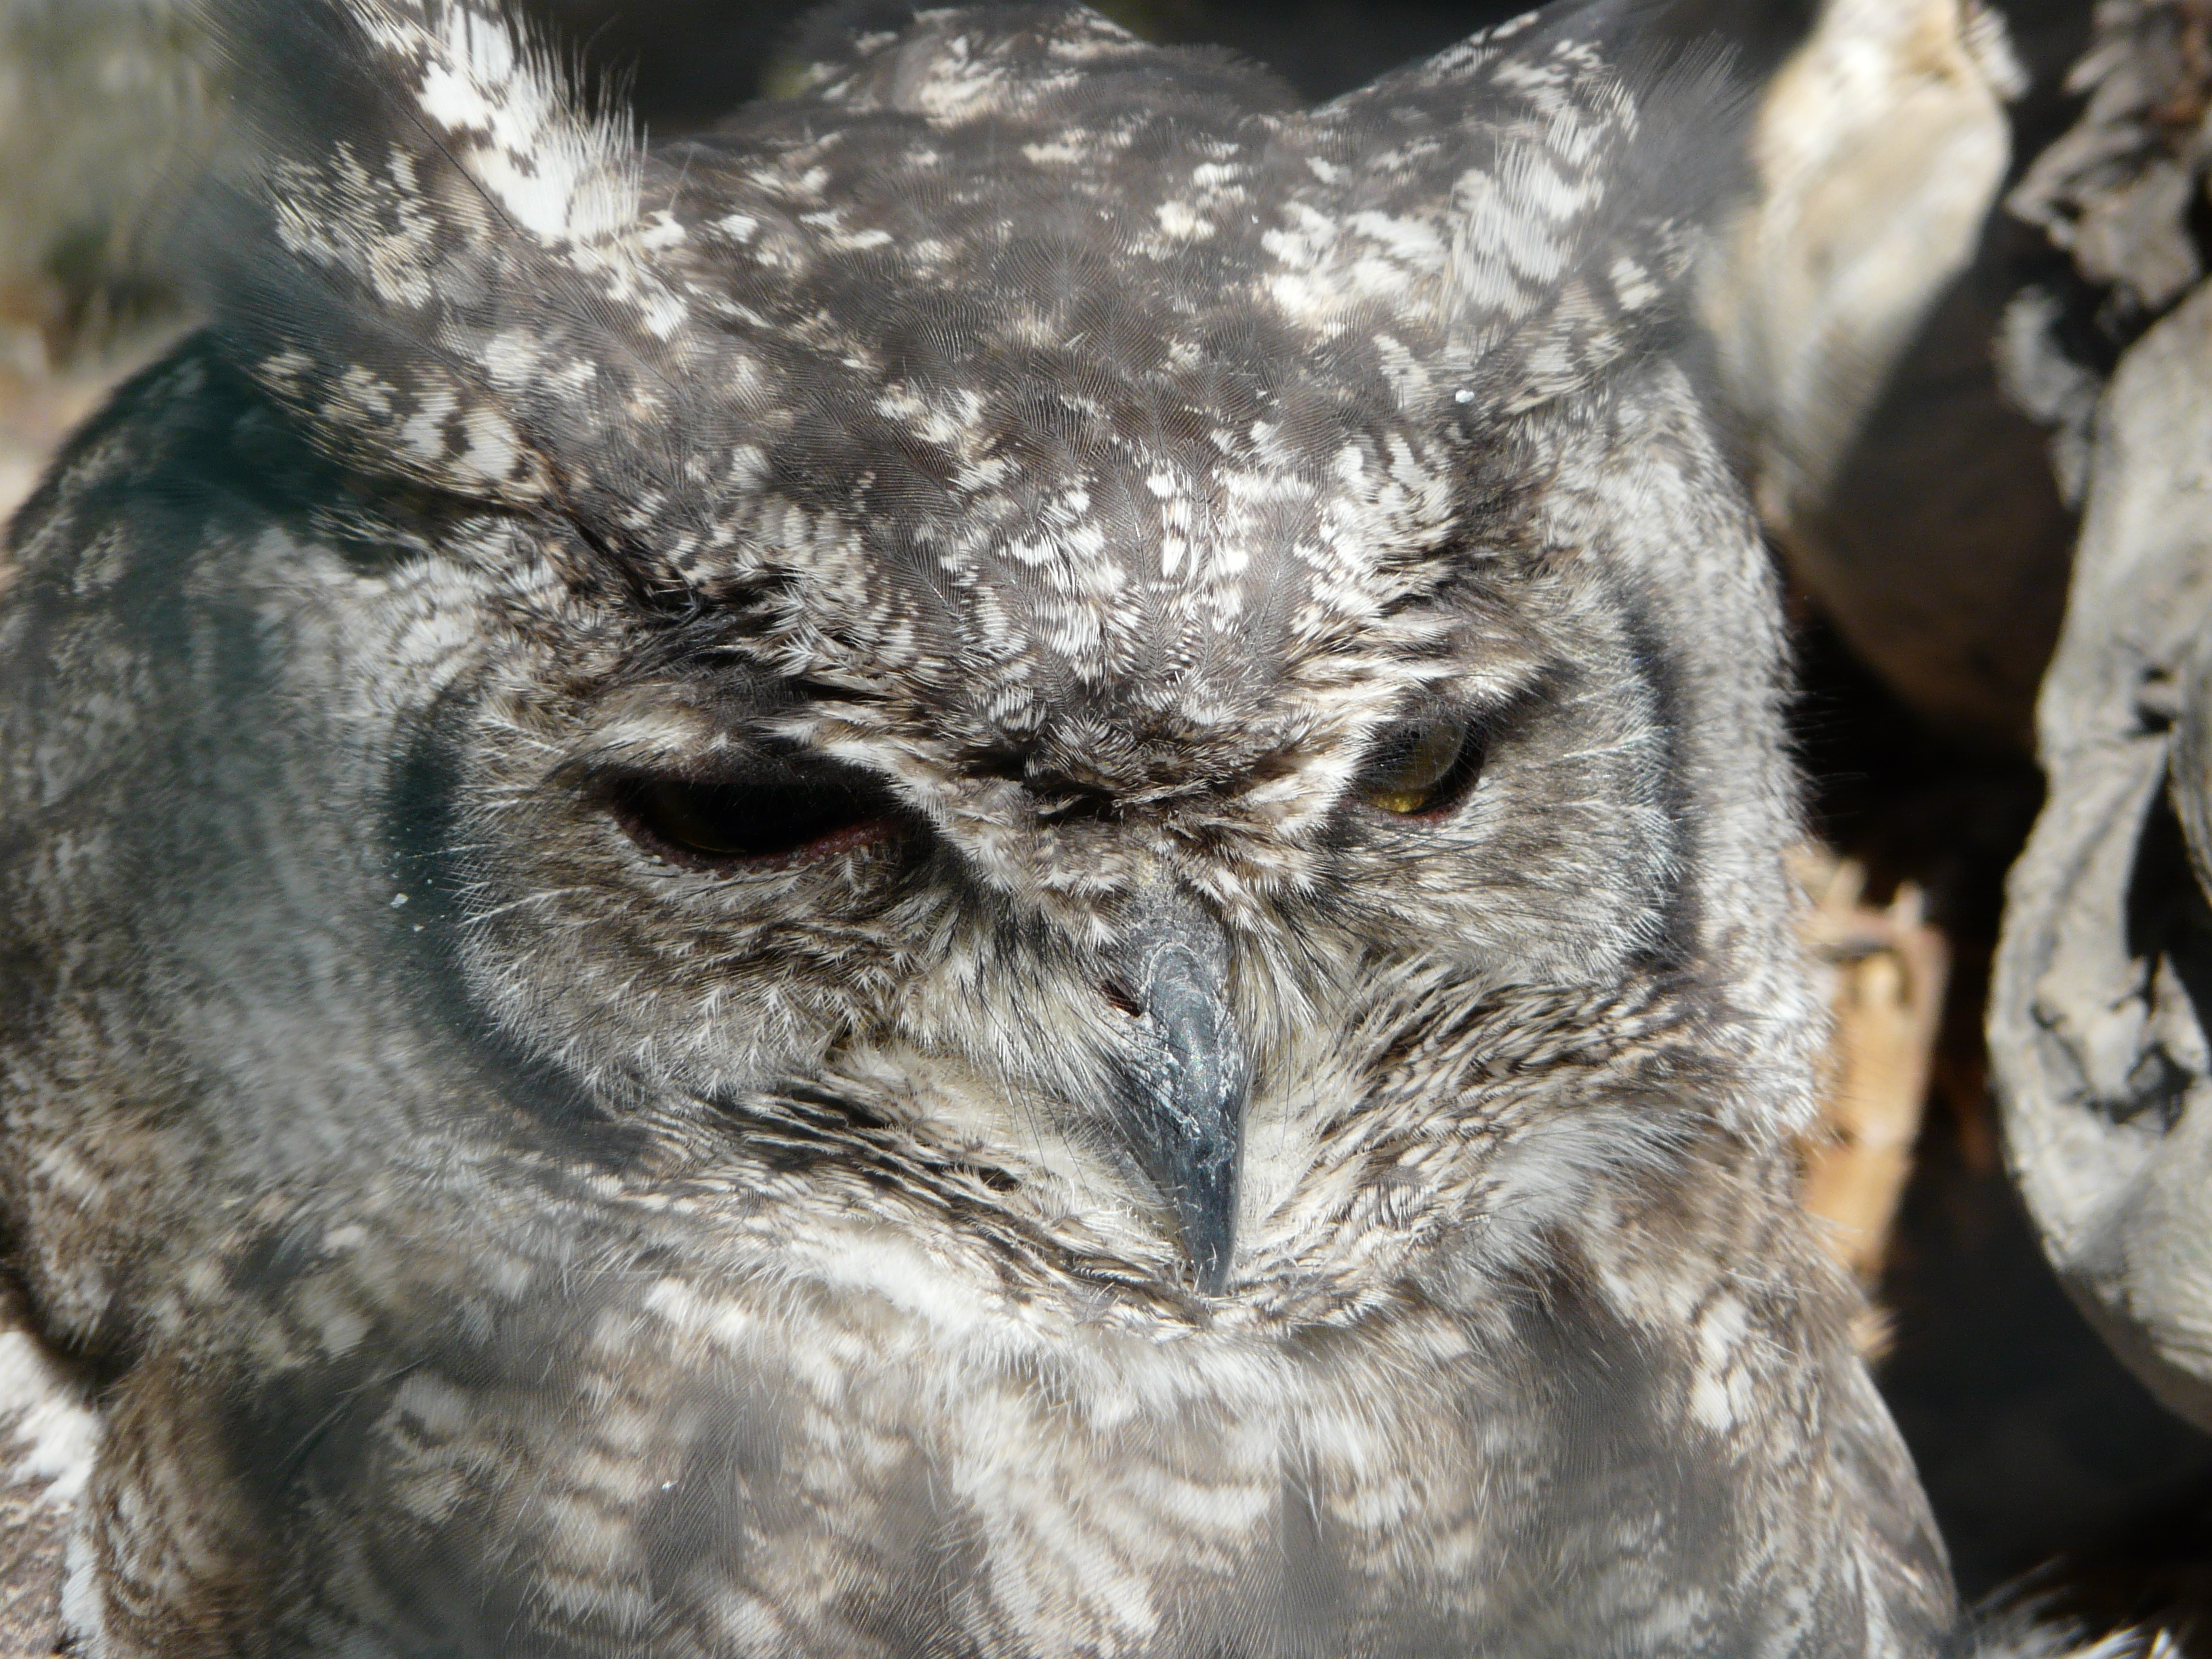
nature, bird, wildlife, beak, owl, fauna, raptor, bird of prey, close up, sculpture, animals, head, vertebrate, great grey owl, grand duke